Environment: real
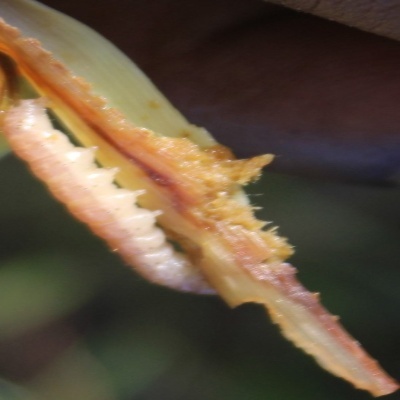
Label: fall_armyworm